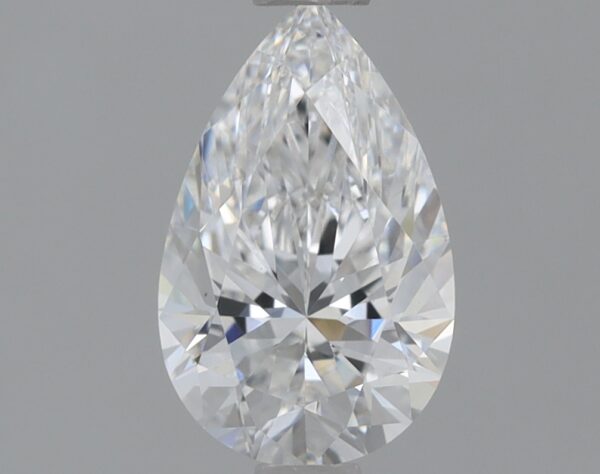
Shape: pear
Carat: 0.71
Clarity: VS1
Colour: E
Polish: EX
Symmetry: EX
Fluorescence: NONE
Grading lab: IGI
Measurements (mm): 7.94 x 4.98 x 3.17